Hill 303 massacre

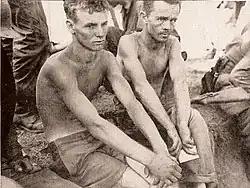
Hill 303 survivors 17 August 1950

At 14:00 on August 17, a UN air strike took place, attacking the hill with napalm, bombs, rockets and machine guns. At this time, a KPA officer said that US soldiers were closing in on them and they could not continue to hold the prisoners. The officer ordered the men executed, and the KPA then fired into the Americans in the gully. One of the KPA who was later captured said all or most of the 50 guards participated, but some of the survivors said only a group of 14 KPA guards, directed by their non-commissioned officers, fired into them with PPSh-41 "burp guns". Before all the KPA soldiers left the area, some returned to the ravine and shot survivors of the initial massacre. Only four or five of the men in this group survived, by hiding under the dead bodies of others. In all, 41 US prisoners were killed in the ravine. The bulk of these men—26 in all—were from the mortar platoon but prisoners captured elsewhere were also among them.